Our Lady of Manaoag

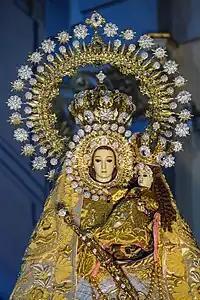

Our Lady of Manaoag (Spanish: "Nuestra Señora del Santísimo Rosario de Manaoag"), is a Catholic title of the Blessed Virgin Mary venerated in Manaoag, Pangasinan, the Philippines. The Marian statue is vested in imperial regalia and is referred to as "Apo Baket" (English: Noble Mistress) in the native language of local devotees.